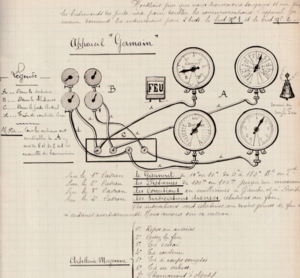
Une page d'un cahier, Armand Hayet était âgé de 15 ans
Armand Hayet est un capitaine au long cours de la marine à voile, cap hornier, écrivain français, né le 12 mars 1883 à Bordeaux, mort à Paris le 1ᵉʳ janvier 1968. Il est connu dans le milieu maritime pour avoir porté au grand public les chants de marins destinés à aider aux manœuvres sur les voiliers. Il a également fait connaître les chansons des îles d'outremer du début du XXᵉ siècle, les dictons et tirades relatifs à la mer et à la marine à voile, et les us et coutumes à bord des long-courriers de la marine marchande à voile.